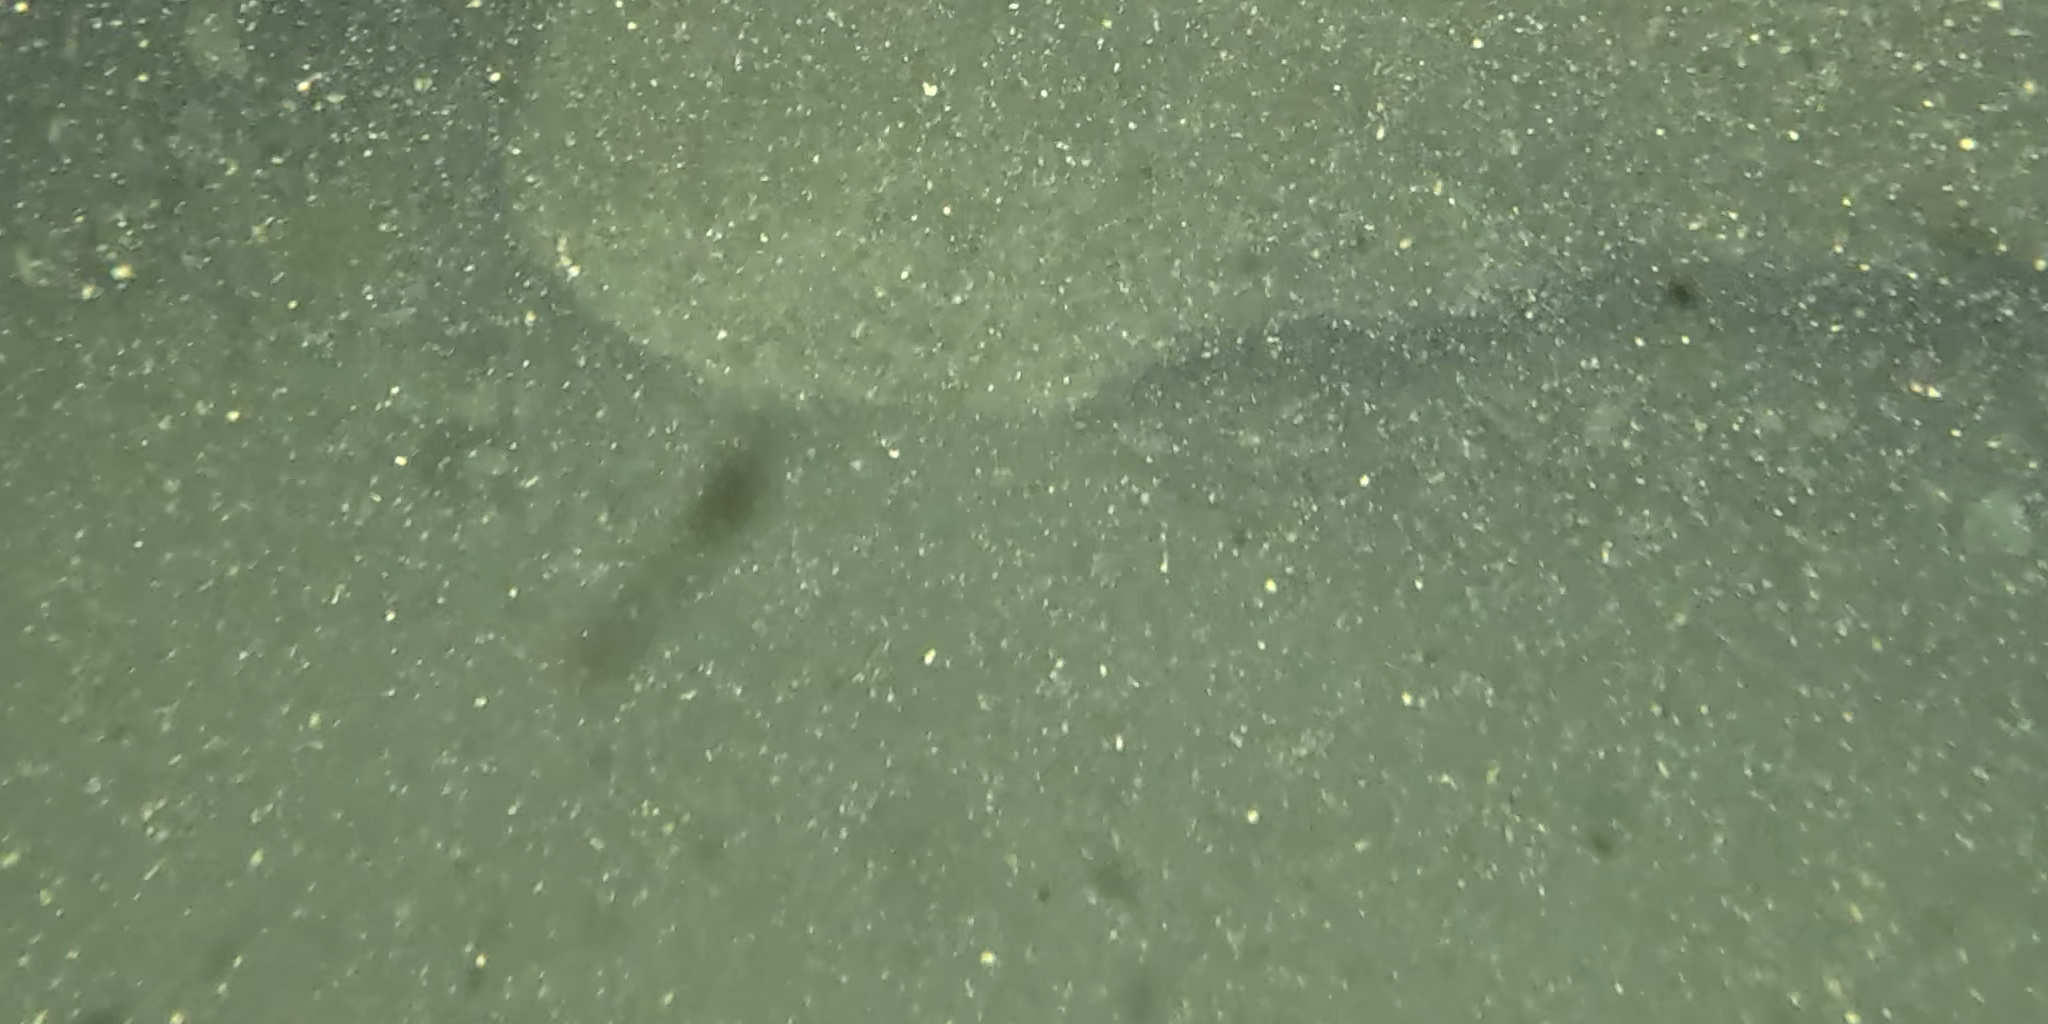
Seabed habitat: stone